Yağmur Uraz

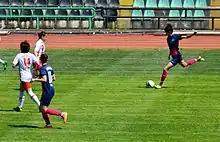
Yağmur Uraz shooting for Konak Belediyespor in the 2014–15 season.

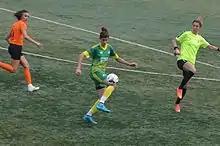
Yağmur Uraz (green/yellow) playing for Kireçburnu Spor against 1207 Antalya Muratpaşa Belediye Spor in the home match of the 2015–16 season.

Yağmur Uraz began football playing in the Ankara club Gazi Üniversitesispor by receiving her license on 4 March 2003. She played in all the age teams of the club, and became finally part of the senior team in the 2008–09 season. In the 2009–10 season, she enjoyed Women's First League championship. The next season, she transferred to Ataşehir Belediyesi, which became two successive seasons league champion.